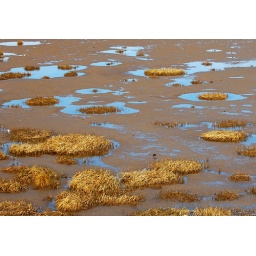
I like the contrast of colours between the browns of the grass and sand and the reflection of the sky in the pools.